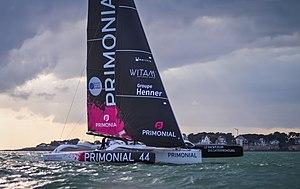
MULTI50 PRIMONIAL Sébastien Rogues
Sébastien Rogues, né le 18 avril 1986 à Paris, est un navigateur et skipper français. Après avoir navigué sur un mini 6.50 et en Class40 puis en trimaran Diam 24, catamaran GC32 et Flying Phantom qui sont des catamarans de type foiler, en 2019 Sébastien a choisi de changer de support pour passer aux multicoques : le MULTI50.